856th Bombardment Squadron

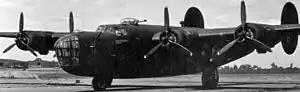
B-24D marked for Carpetbagger operations

The 856th Squadron moved to RAF Harrington in August, where it assumed the Operation Carpetbagger missions and most of the personnel and equipment of the 36th Bombardment Squadron. With the 492d Group, the squadron flew 198 Operation Carpetbagger missions by the middle of September. With black-painted aircraft configured with engine flame dampeners and optimized for night operations, the group operated chiefly over France with B-24s and Douglas C-47 Skytrains, transporting agents, supplies, and propaganda leaflets to Resistance fighters. As Allied forces moved forward through northern France and into Belgium, the need for Carpetbagger missions decreased and operations ended on 16 September 1944. The squadron's support for the French Resistance earned it the French Croix de Guerre with Palm. With the drawdown of the Carpetbagger mission, the squadron concentrated on hauling gasoline to advancing mechanized forces in France and Belgium. After December 1944, the squadron began limited night bombing operations.